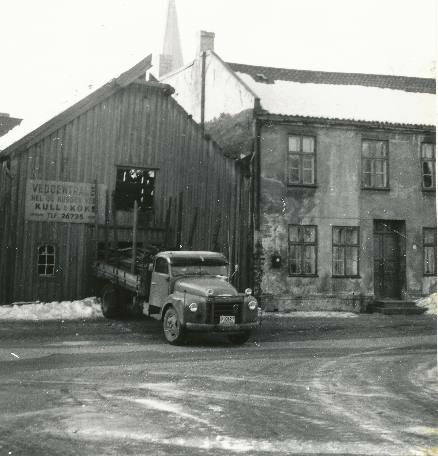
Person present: No